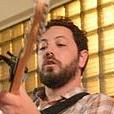
Age: 35